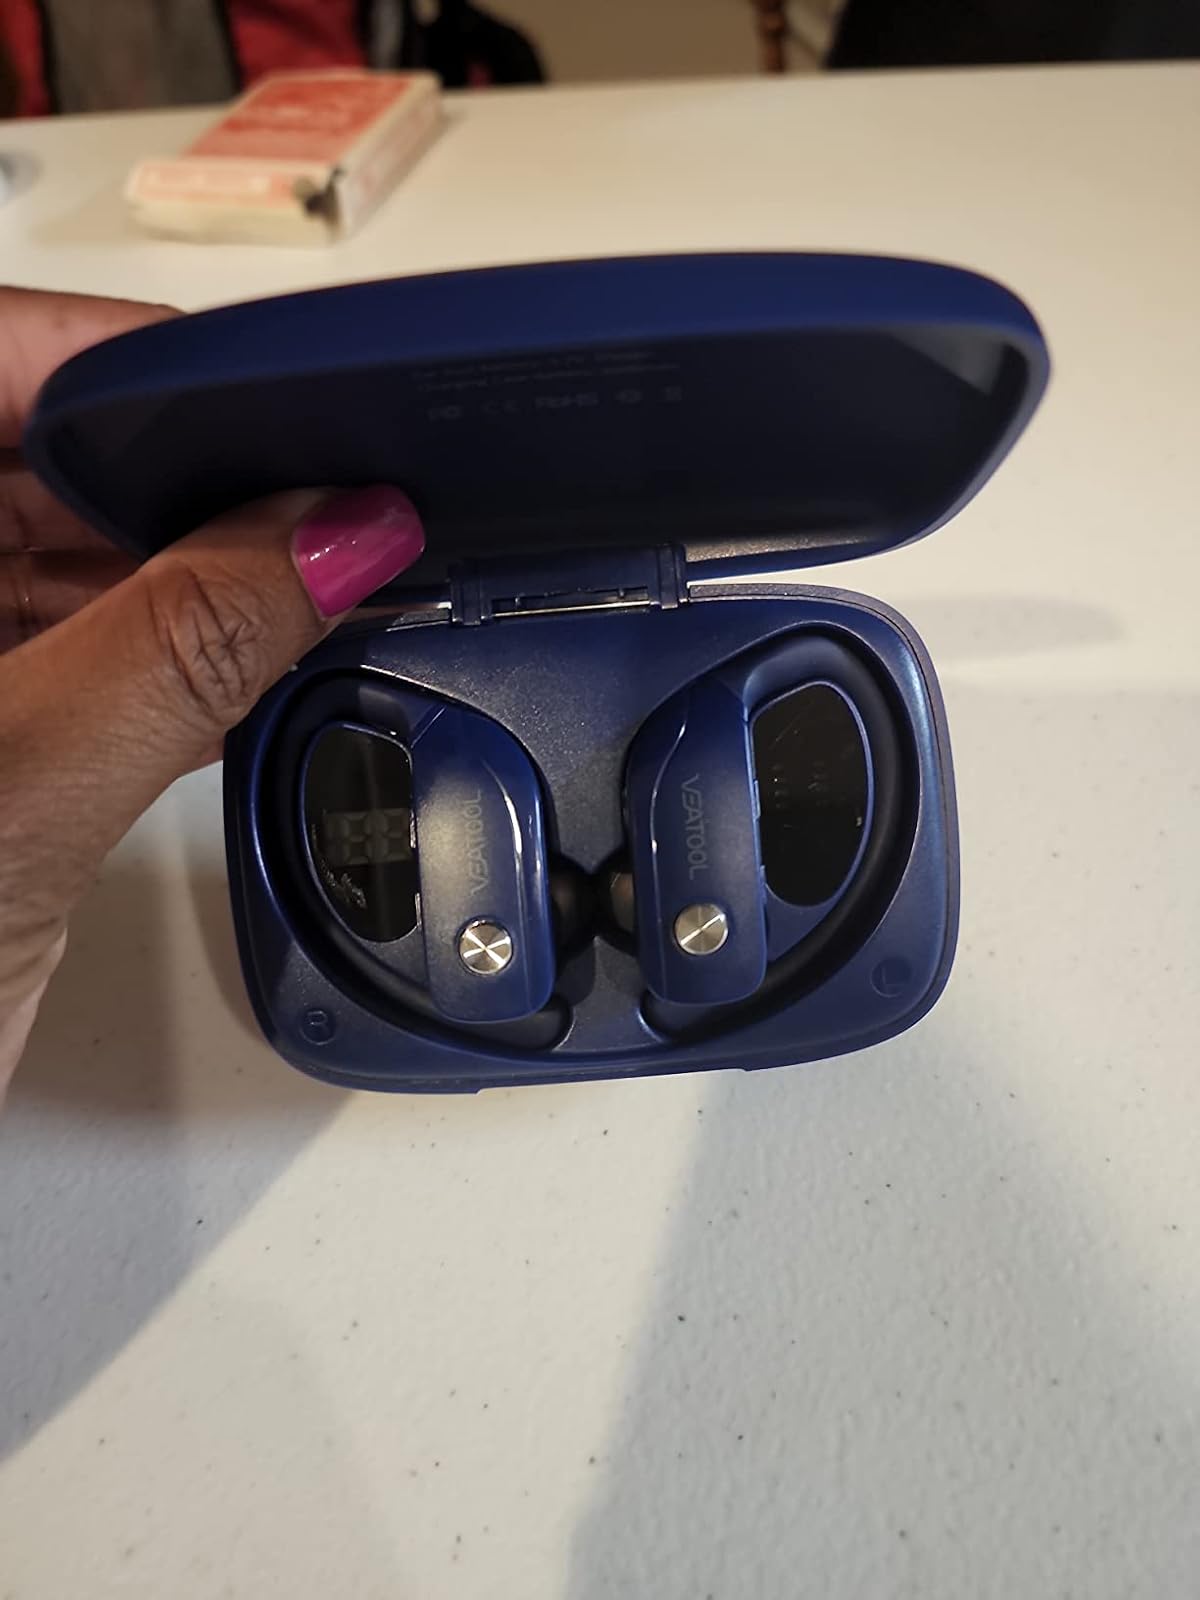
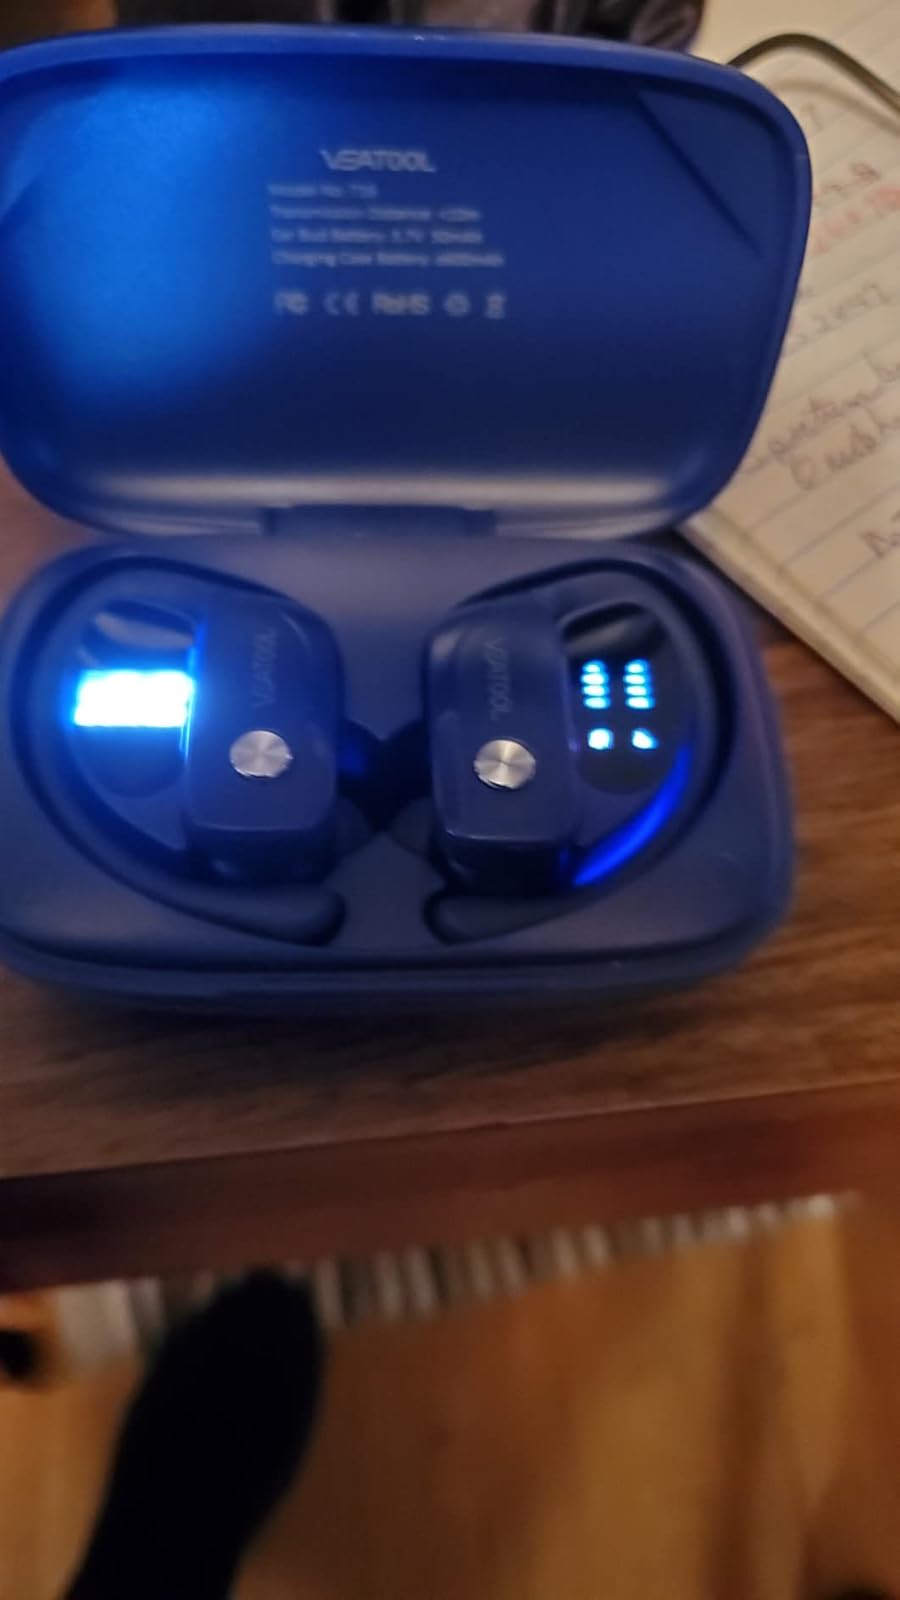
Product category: earbuds
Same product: yes